Growth and underinvestment

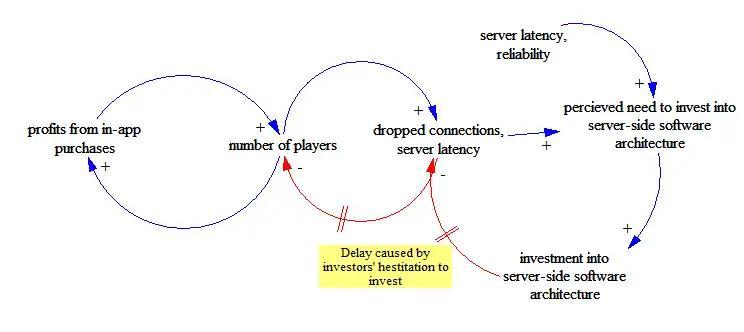
Mobile Gaming Startup example

The application of the Growth and Underinvestment Archetype can be especially crucial for startup businesses, which need to grow fast or might have to face failure to raise additional funds. For them, the growing concern is a going concern.